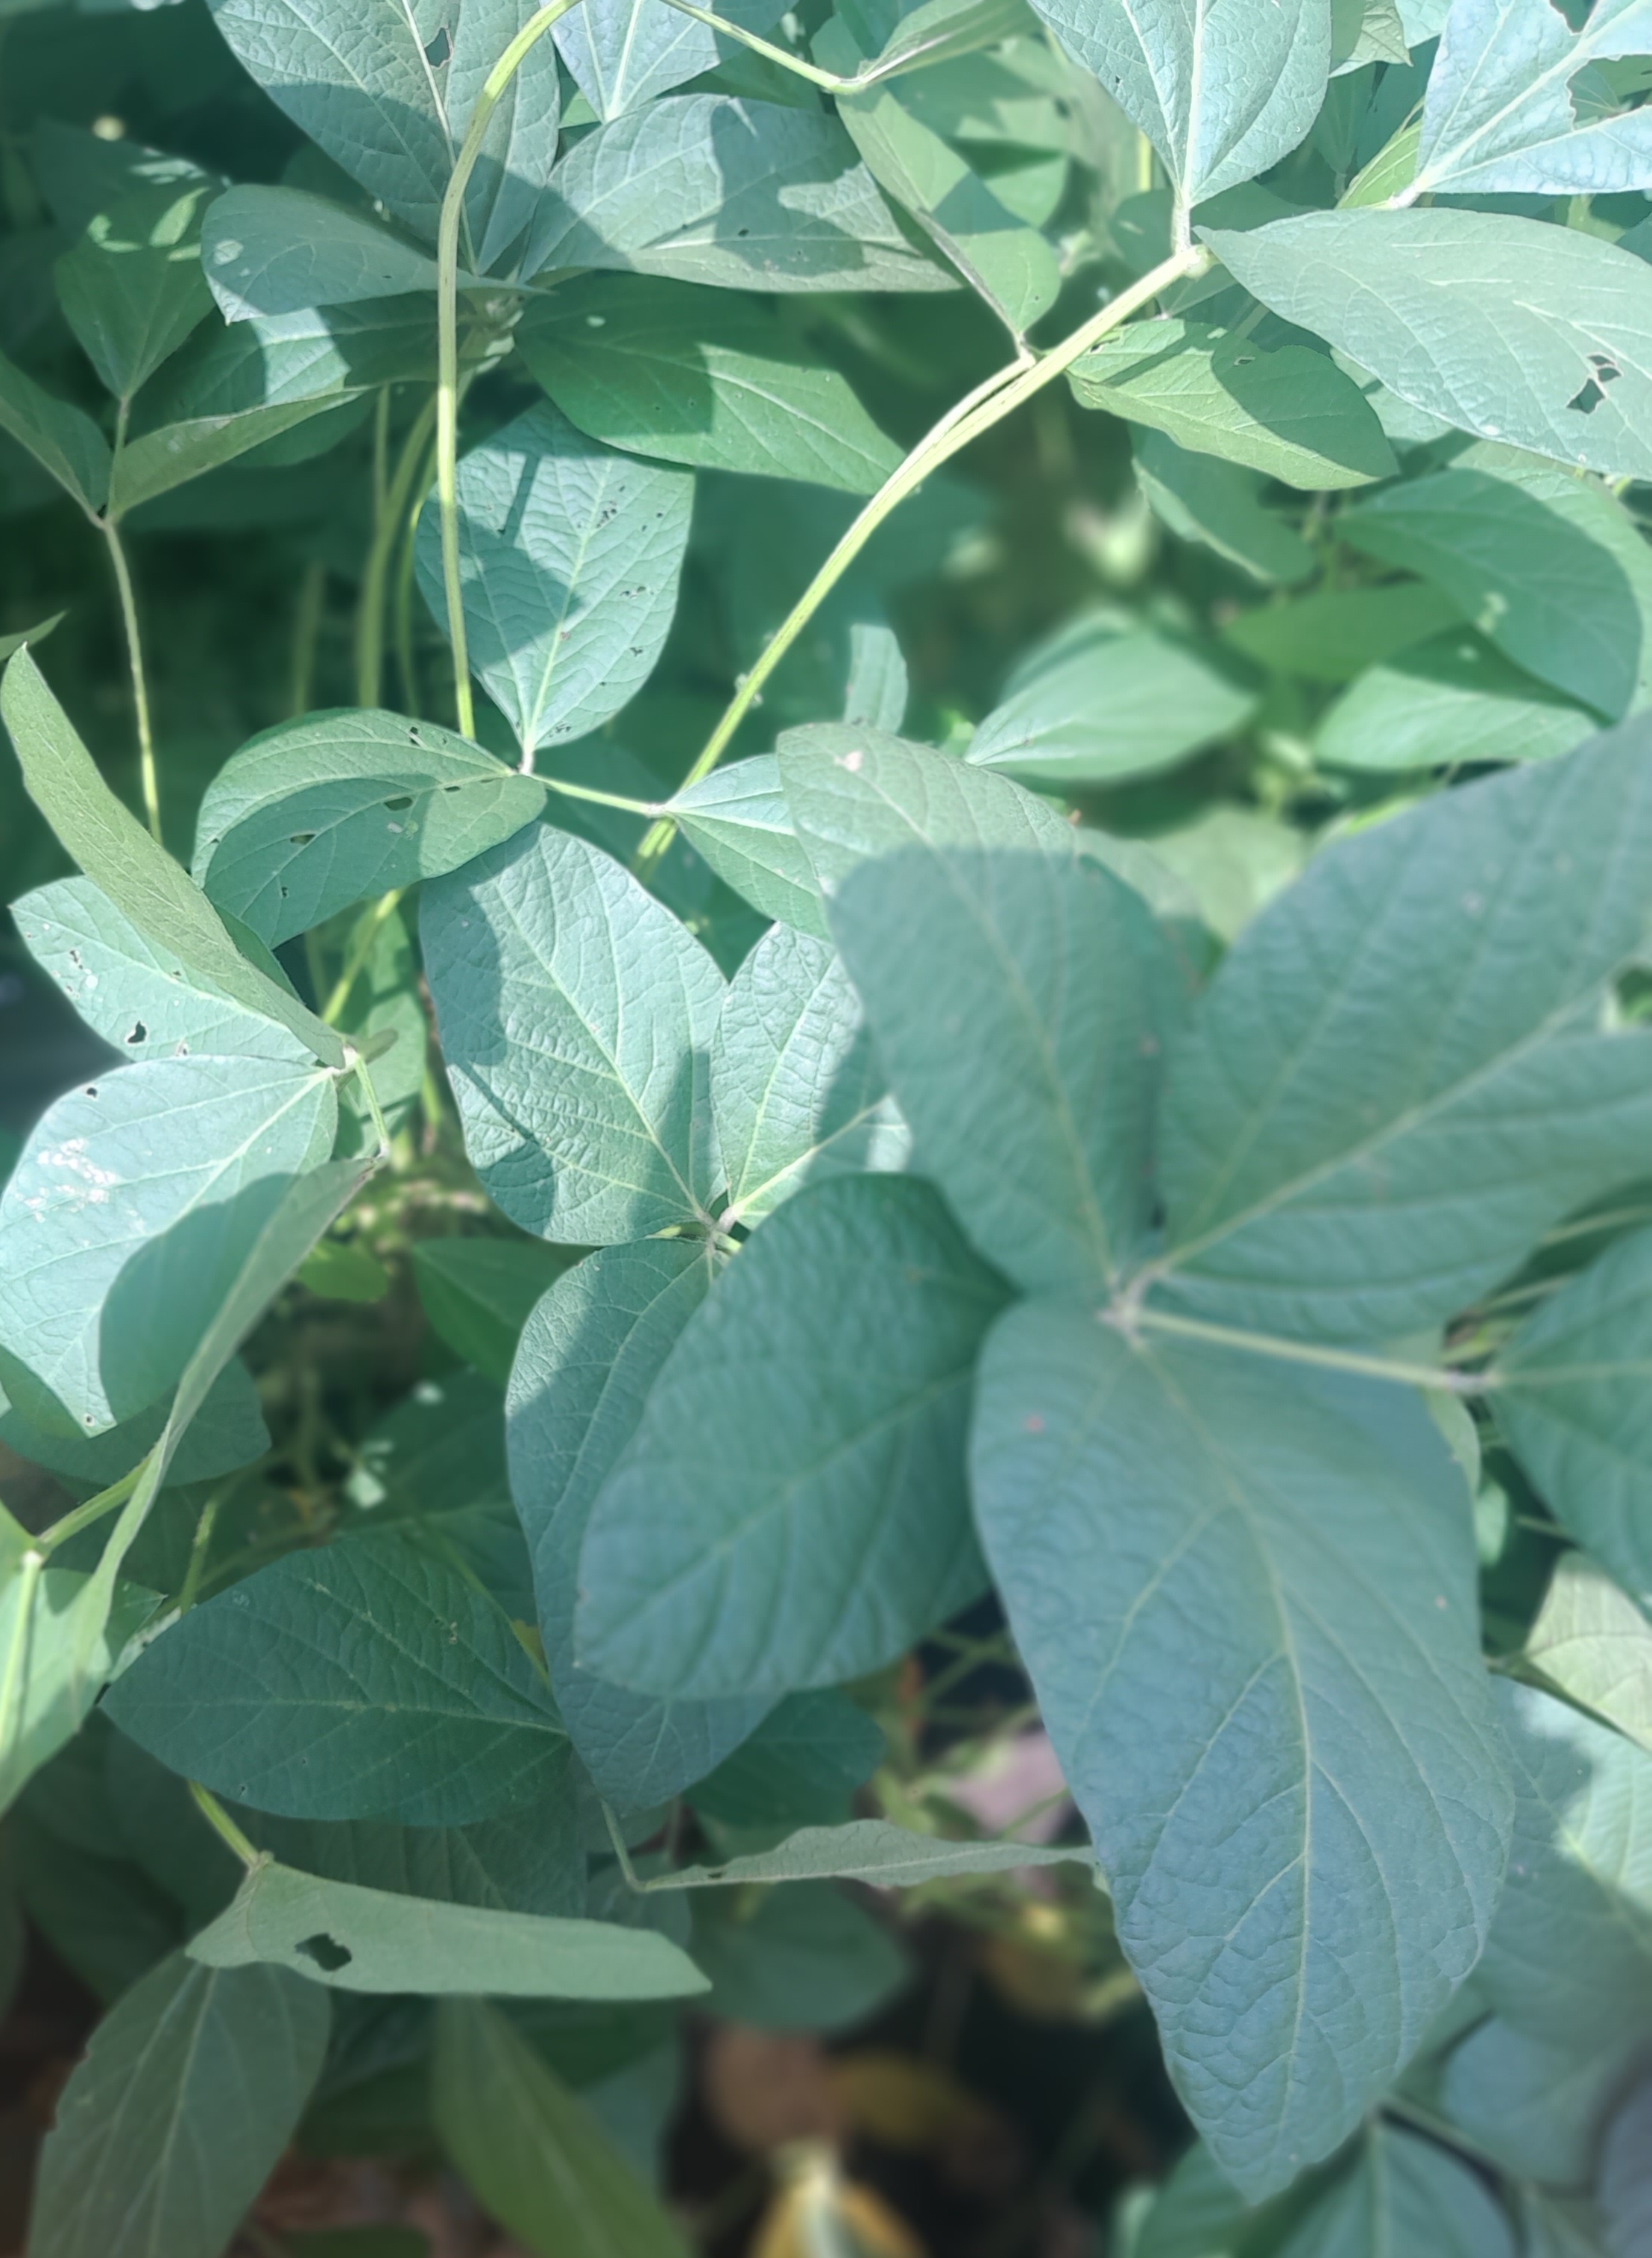
Label: Healthy